Dar al-Muwaqqit

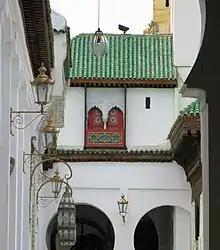

A Dar al-Muwaqqit, or muvakkithane in Turkish, is a room or structure accompanying a mosque which was used by the "muwaqqit" or timekeeper, an officer charged with maintaining the correct times of prayer and communicating them to the muezzin (the person who issued the call to prayer). "Dar al-Muwaqqit" was the Arabic term given to such structures added to many mosques in Morocco from the Marinid period onward. In the Ottoman Empire the equivalent of such structures were known in Turkish as a "muvakkithane" ("lodge of the "muwaqqit"").